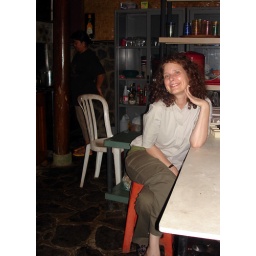
If you hang around the kitchen at flower Mountain, eventually someone will bring you a dish of noodles.